Aquarium filter

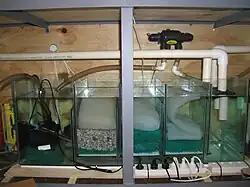
A newly set up baffle filter, under a large volume cichlid aquarium

Algae may be grown purposely, which removes chemicals from the water which need to be removed in order to have healthy fish, invertebrates and corals. This is a natural ("green") filtering method, which lets an aquarium operate the way oceans and lakes operate.